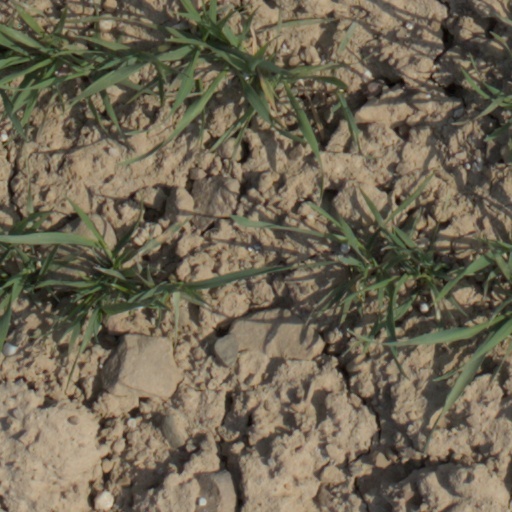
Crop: wheat